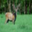
Label: deer